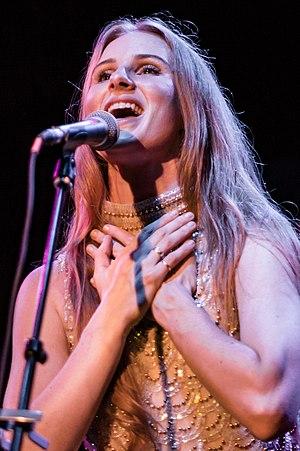
Celia Pavey, née le 23 janvier 1994 connue sous son nom de scène Vera Blue, est une chanteuse-compositrice australienne.